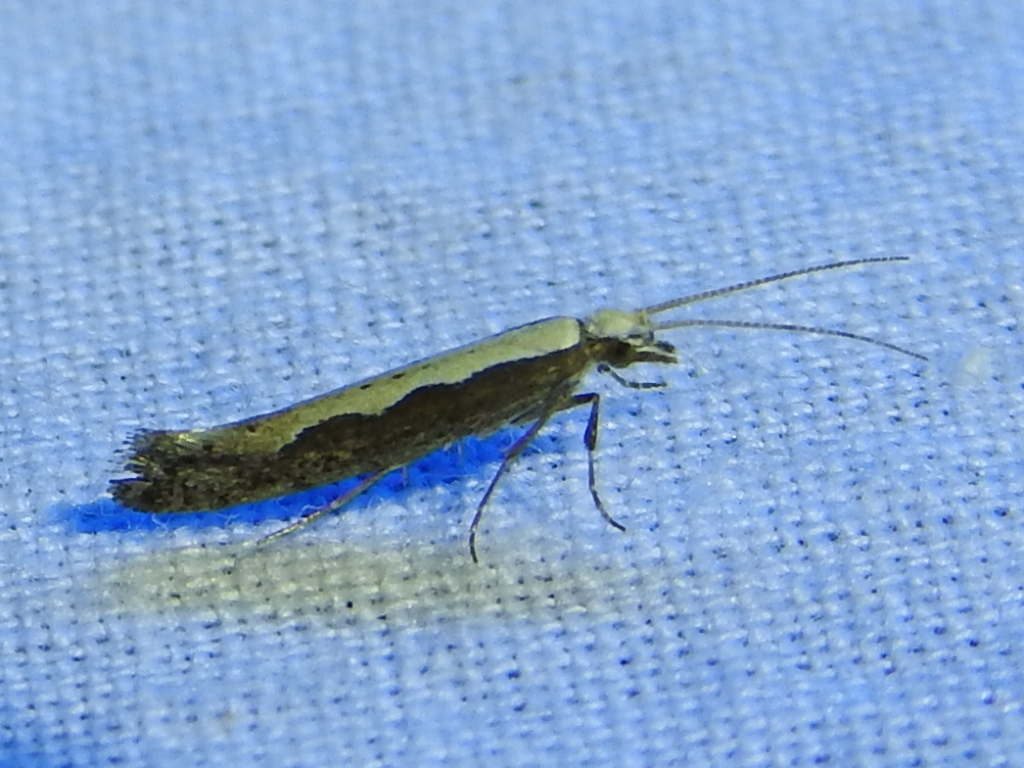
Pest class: diamondback_moth